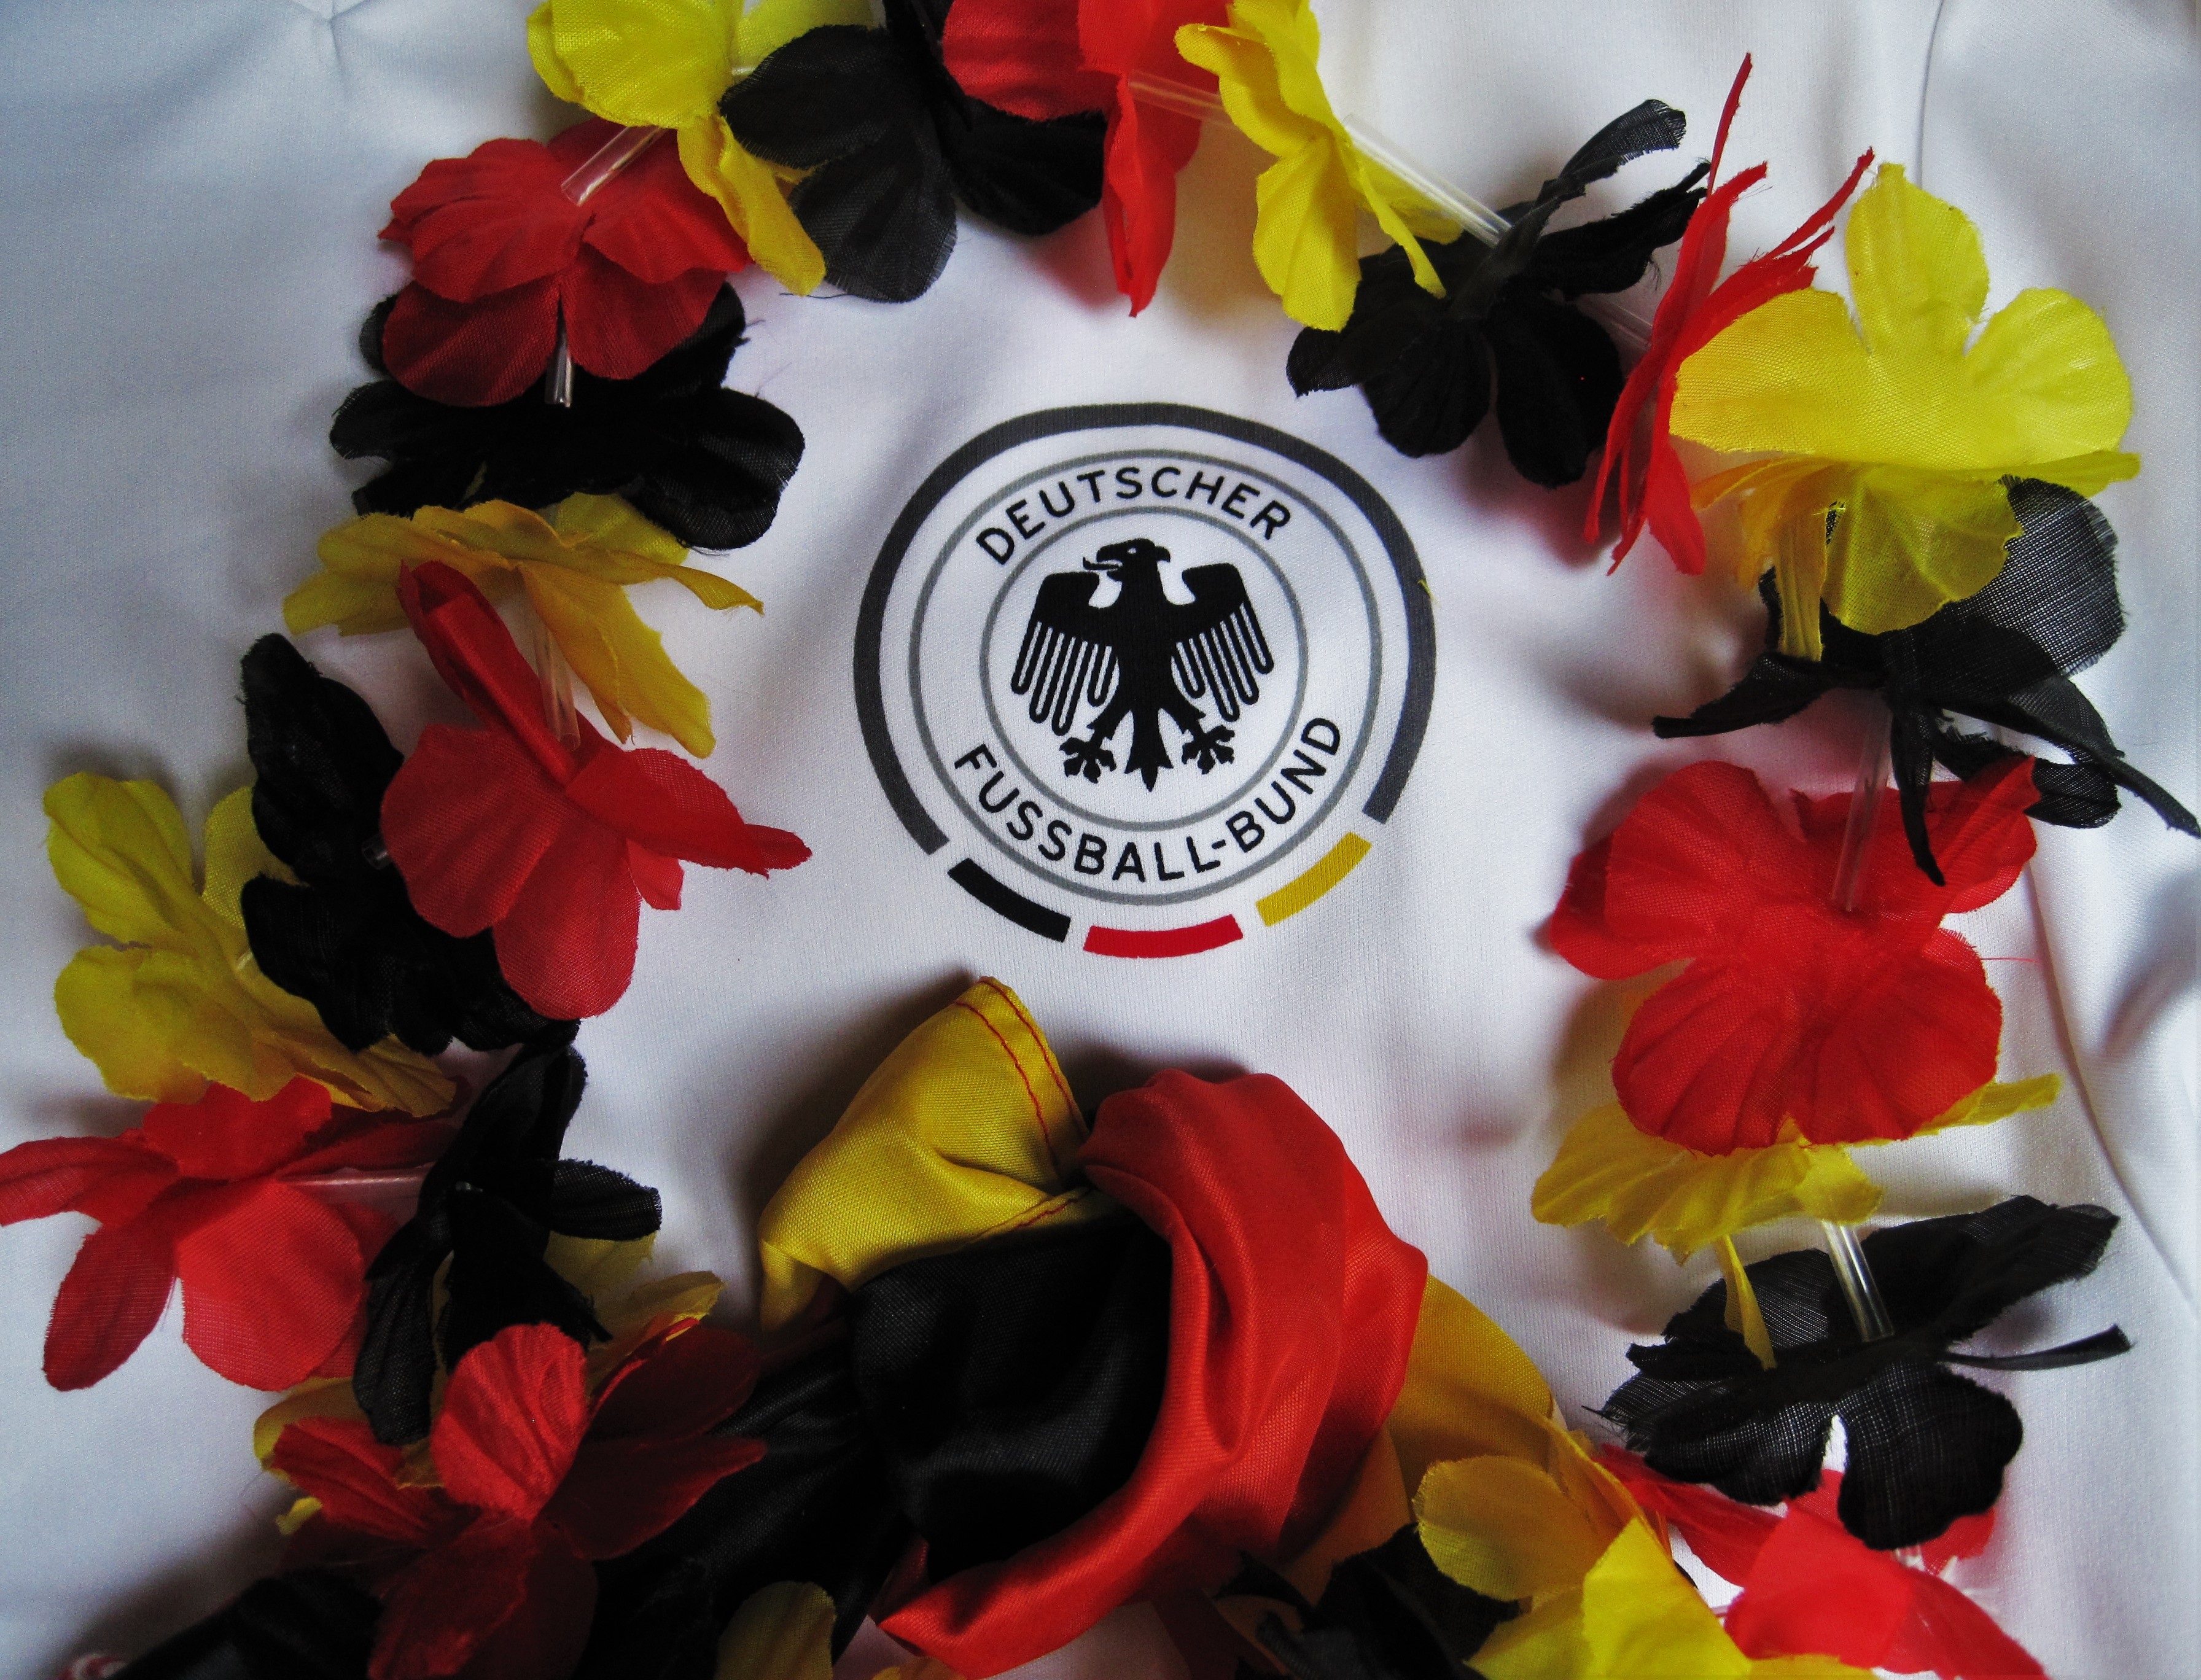
plant, flower, petal, red, color, flag, yellow, football, garland, art, em, germany, floristry, world cup, flower bouquet, national colours, floral design, world championship, germany flag, black red gold, germany colors, fan articles, fanartikel, football deco, football em, football fever, national colors, football jersey, football accessory, landesfarben, black red and gold garland, flower arranging